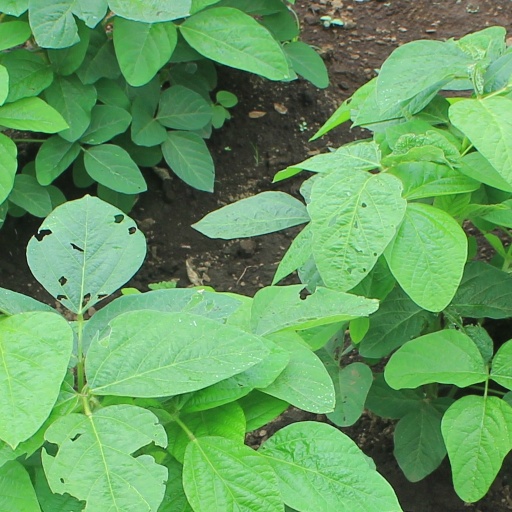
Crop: soybean